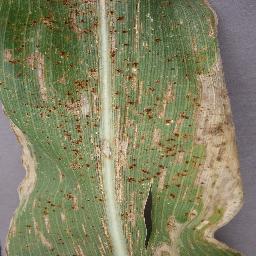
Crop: corn
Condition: (maize)_northern_blight